Huldrych Zwingli

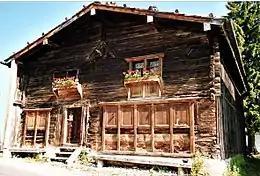
House where Zwingli was born in Wildhaus in what is now the Canton of St. Gallen

Huldrych Zwingli was born on 1 January 1484 in Wildhaus, in the Toggenburg valley of Switzerland, to a family of farmers, the third child of eleven. His father, Ulrich, played a leading role in the administration of the community ("Amtmann" or chief local magistrate). Zwingli's primary schooling was provided by his uncle, Bartholomew, a cleric in Weesen, where he probably met Katharina von Zimmern. At ten years old, Zwingli was sent to Basel to obtain his secondary education where he learned Latin under Magistrate Gregory Bünzli. After three years in Basel, he stayed a short time in Bern with the humanist Henry Wölfflin. The Dominicans in Bern tried to persuade Zwingli to join their order and it is possible that he was received as a novice.